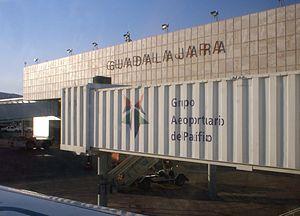
L'Aéroport international de Guadalajara Miguel Hidalgo y Costilla, a été inauguré en 1966 et est situé à 16 kilomètres du centre de la ville de Guadalajara, Jalisco. En 2014 il a reçu à 8 733 500 passagers, alors qu'en 2015 il a reçu à 9 790 800 passagers, ce que représente un accroissement de 9.6% depuis 2012. Il est le troisième aéroport le plus utilisé du Mexique, après l'Aéroport international de Mexico et de l'Aéroport international de Cancun et le second en des termes de charge aérienne.